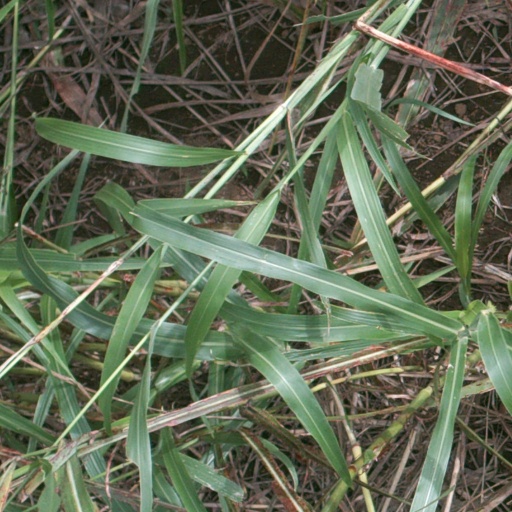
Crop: sorghum